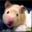
Label: hamster